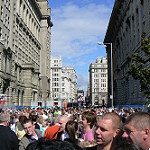
Scene: Outdoor